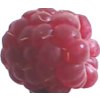
Label: raspberry